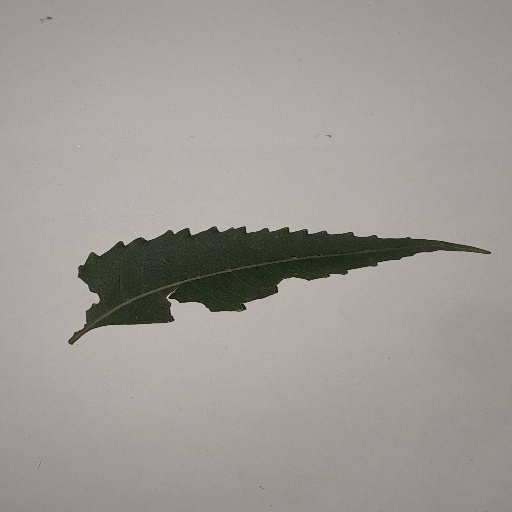
Species: Neem
Leaf condition: Shot Hole Leaf